2020 Belarusian presidential election

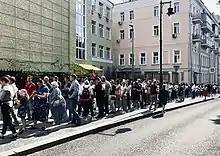
The queue of voters at the embassy of Belarus in Moscow, Russia

Demonstrations in solidarity with the Belarusian opposition have been held in more than 20 countries and in more than 30 cities around the world.